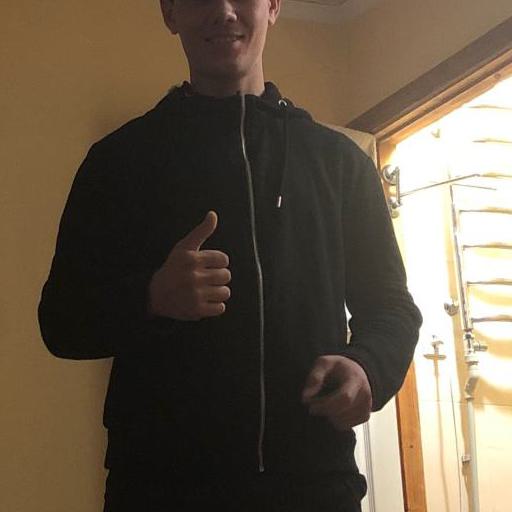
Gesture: like